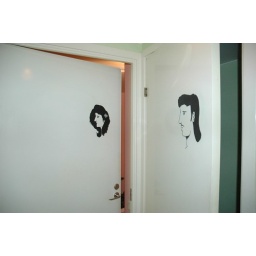
Bathroom door signs at an Indian (the other kind) restaurant in our neighborhood.